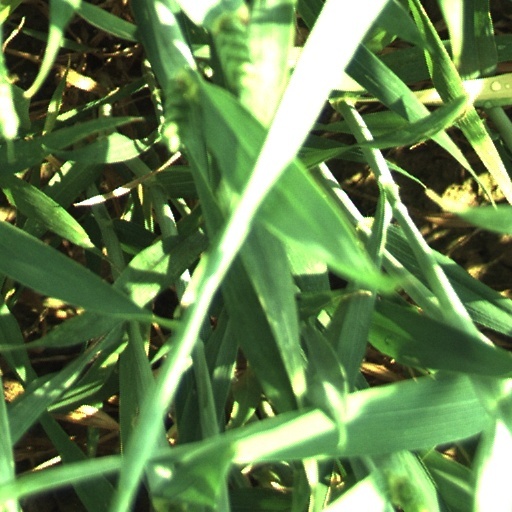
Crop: wheat